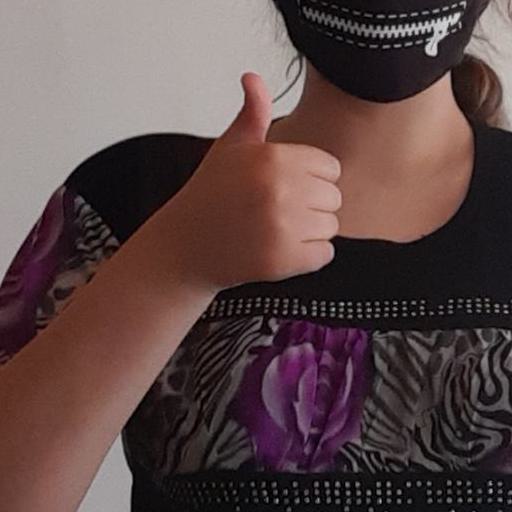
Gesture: like